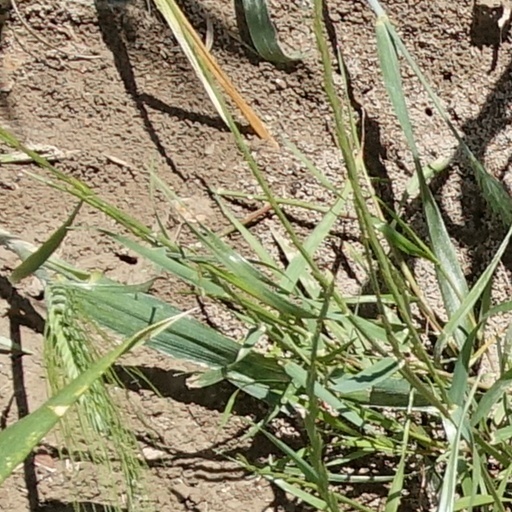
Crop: wheat